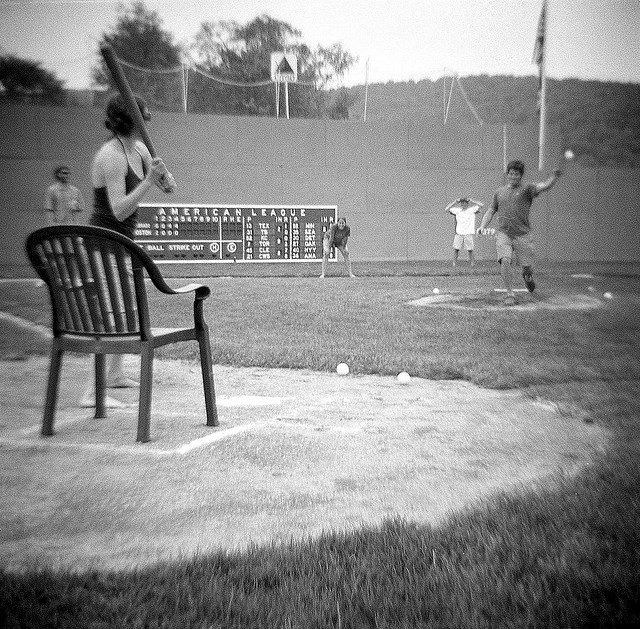
người phụ nữ đang giơ gậy lên cao và đứng cạnh cái ghế